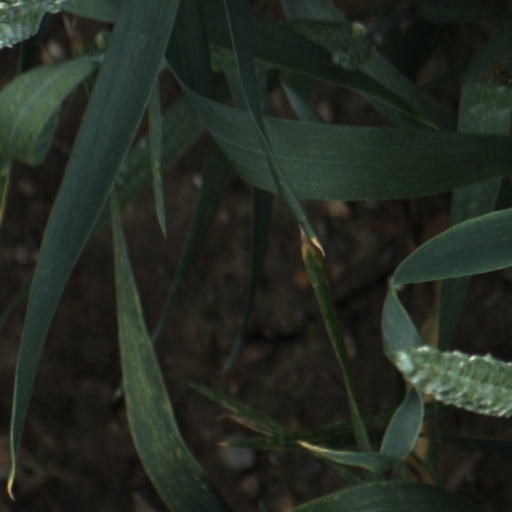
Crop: wheat